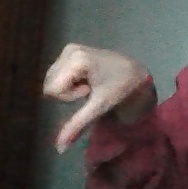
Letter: waw